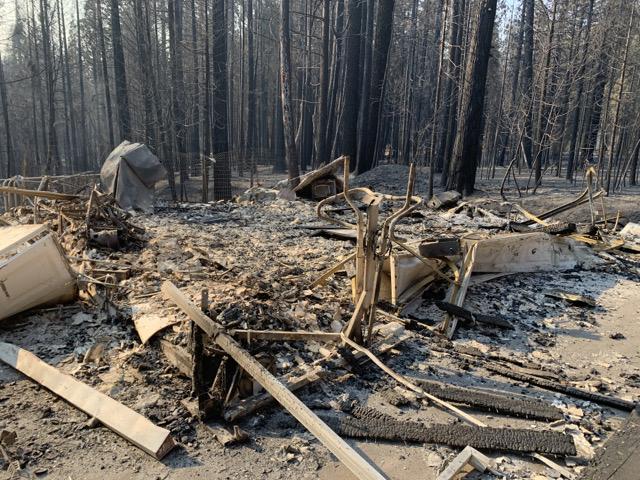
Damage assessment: destroyed